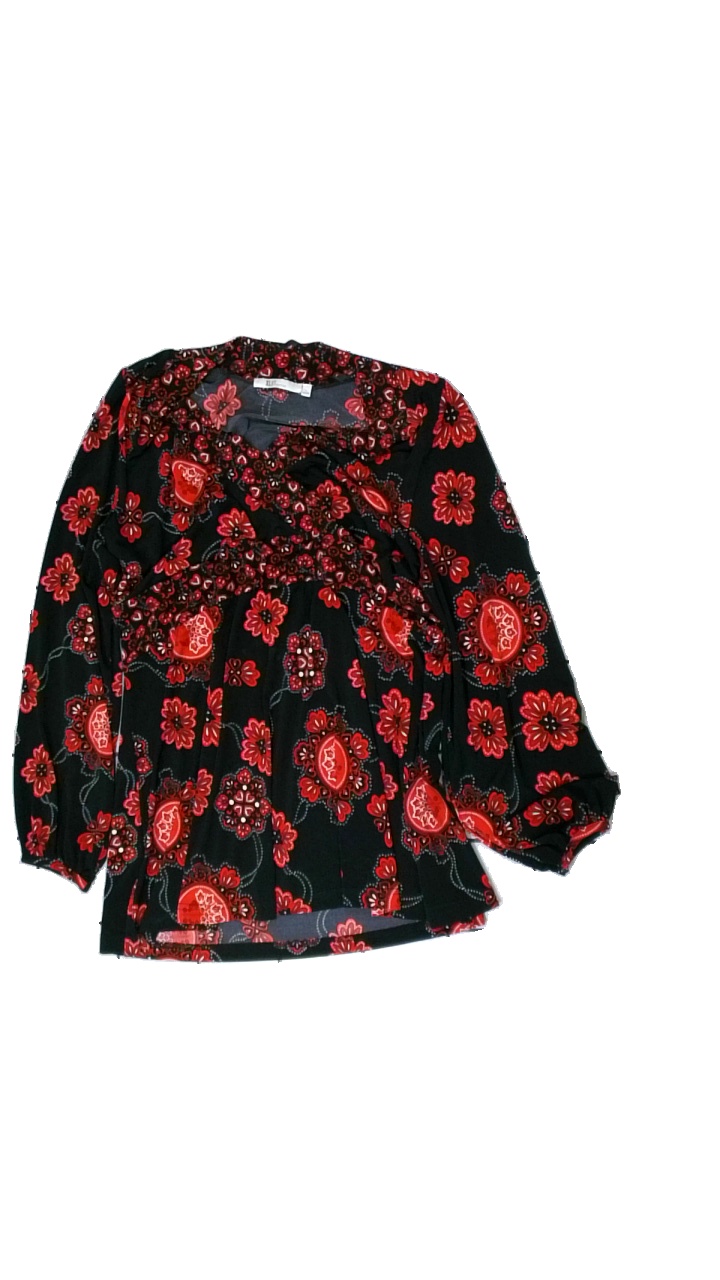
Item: Tunic (Ladies)
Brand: Xlnt Woman
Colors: Black, Red, White
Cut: Regular, Loose
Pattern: Floral print
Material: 100% polyester
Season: All
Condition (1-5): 3
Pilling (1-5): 4
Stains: Minor
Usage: Export
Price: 50-100